Merveille Biankadi

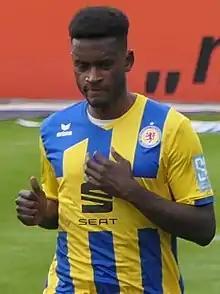
Biankadi with Eintracht Braunschweig in January 2020

Merveille Biankadi (born 9 May 1995) is a German professional footballer who plays as a midfielder.